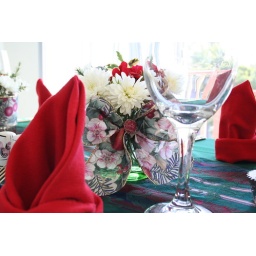
I was in charge of flower arrangements for the table